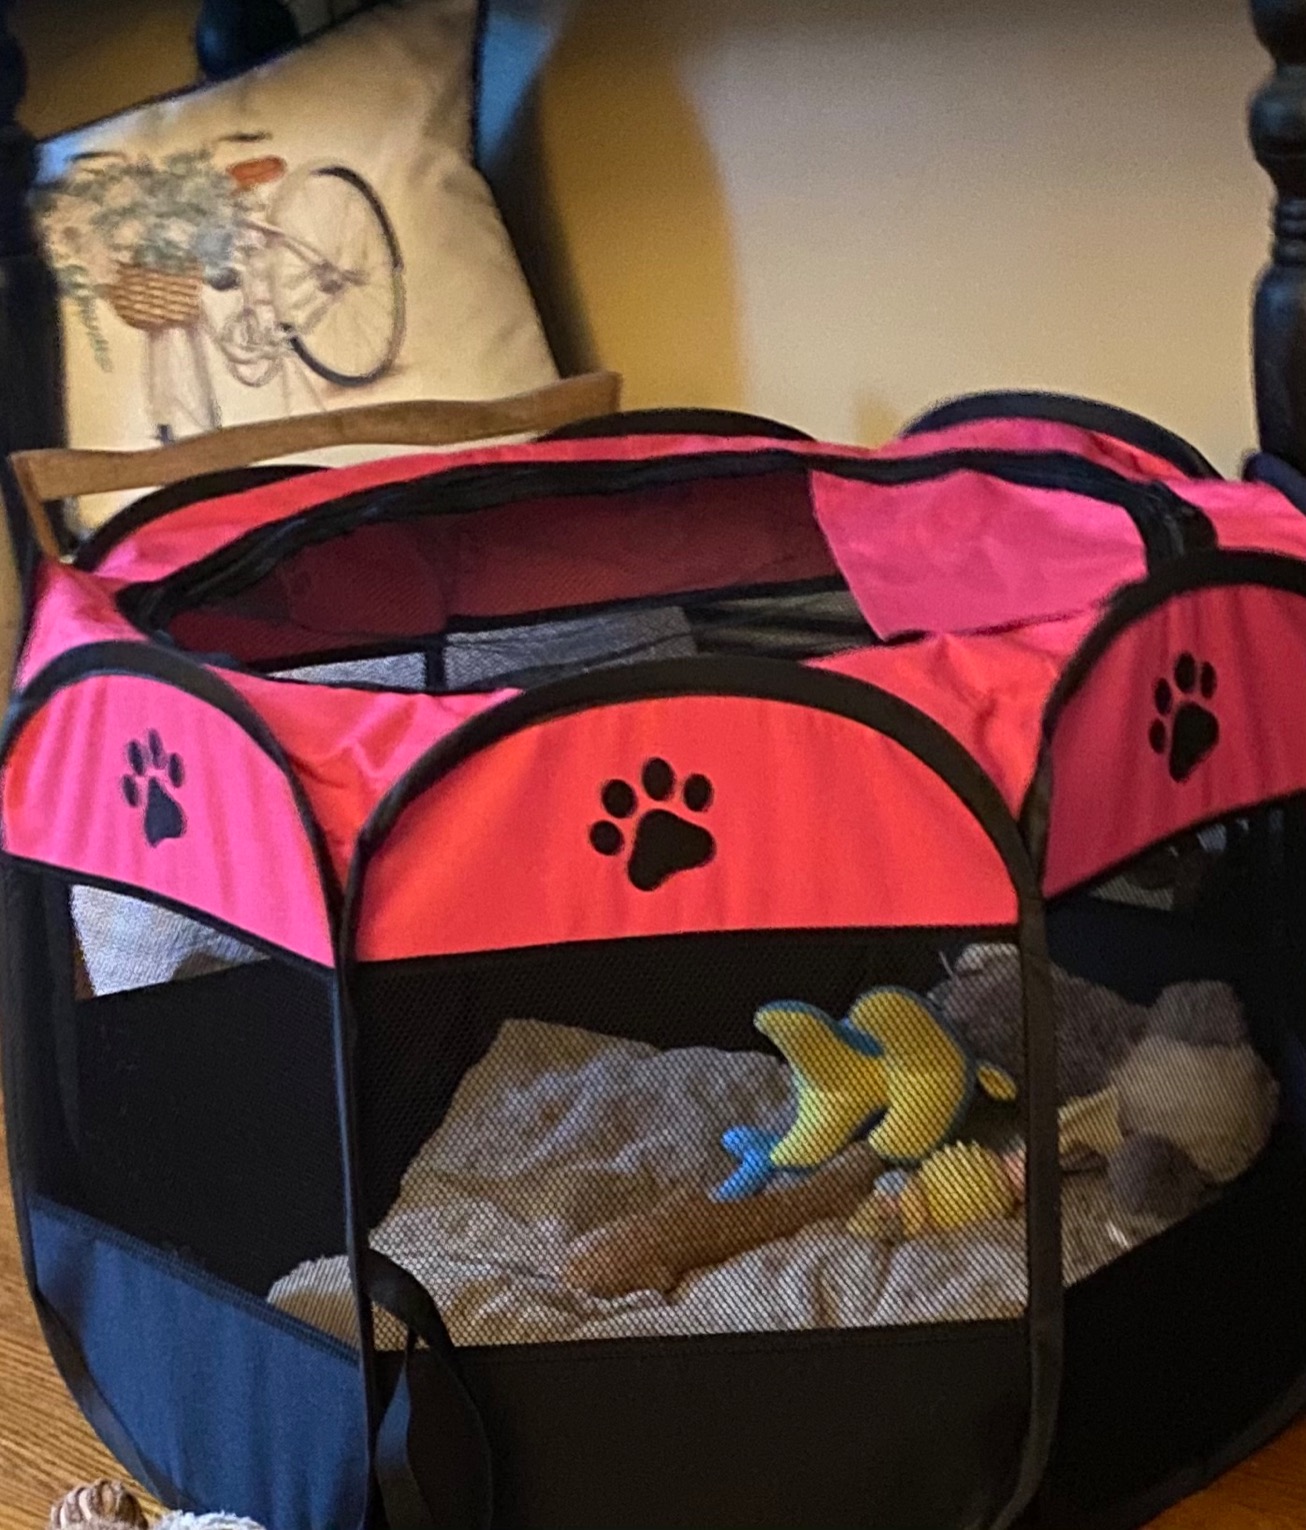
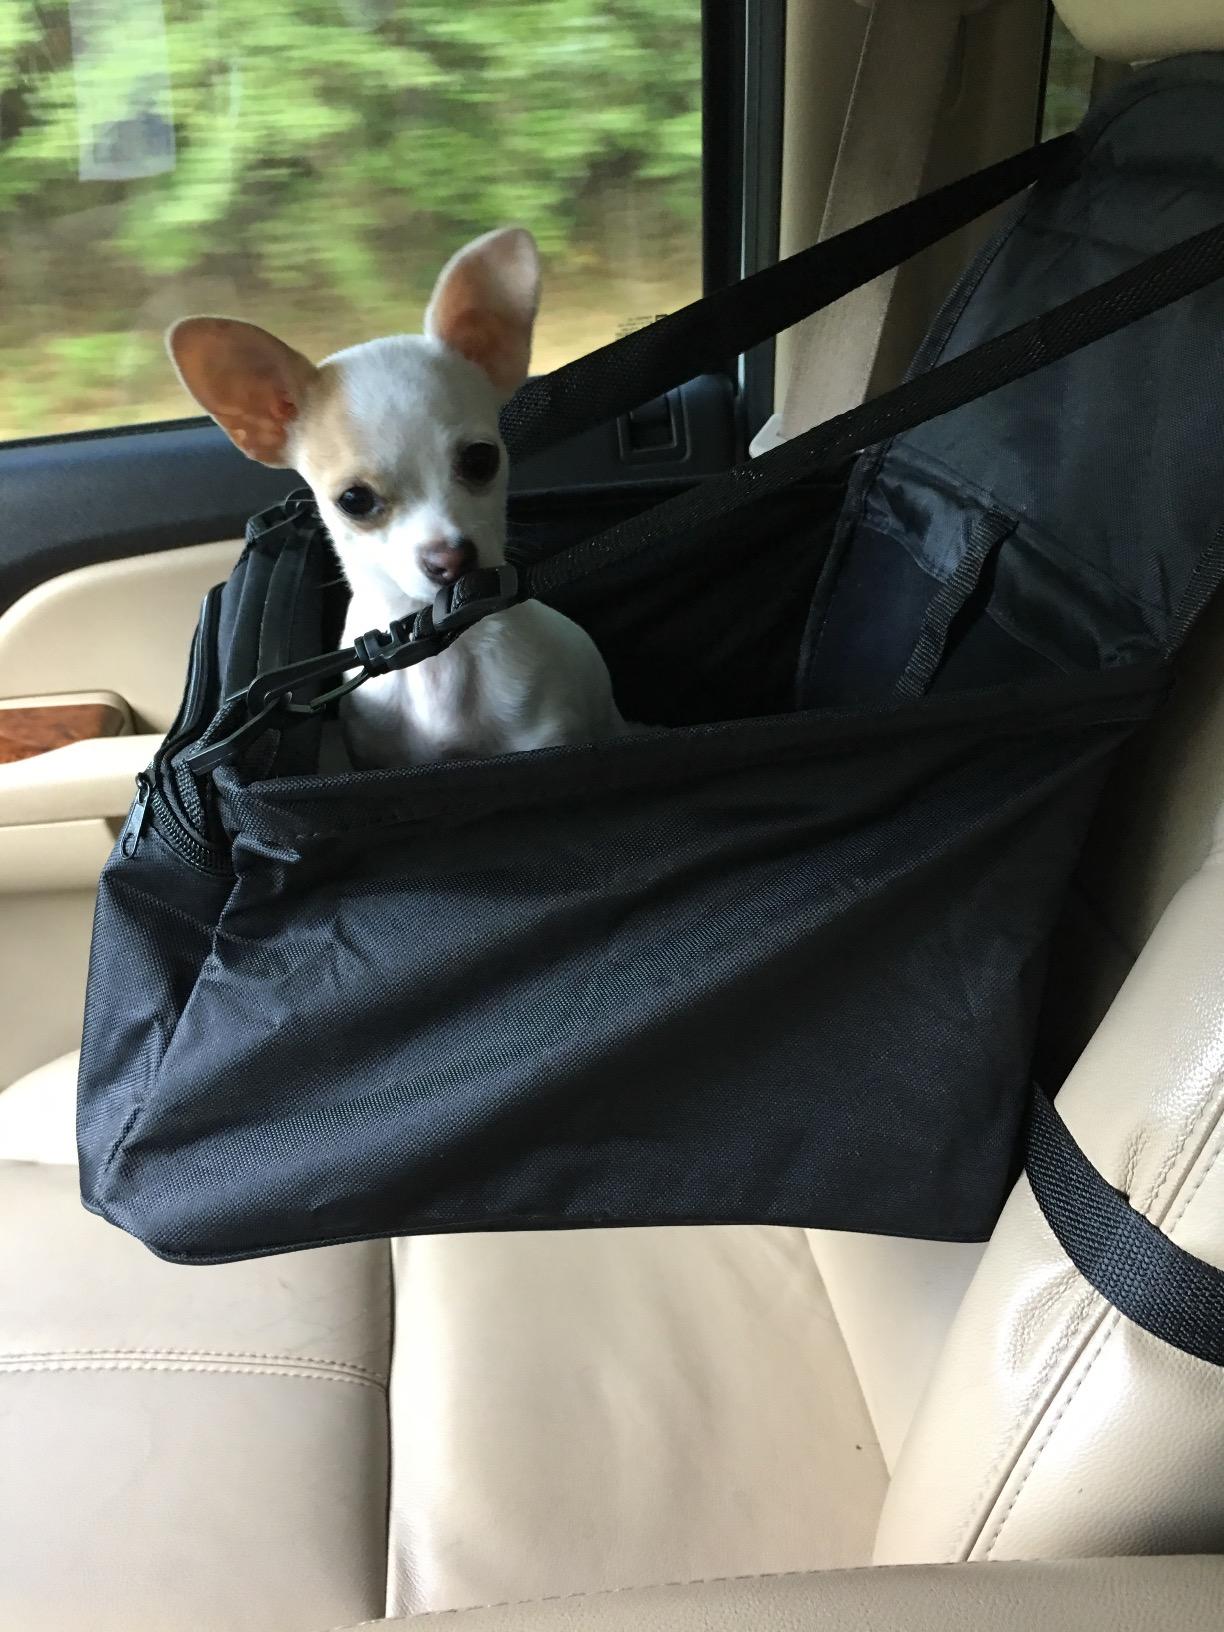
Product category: items_kennel
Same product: no